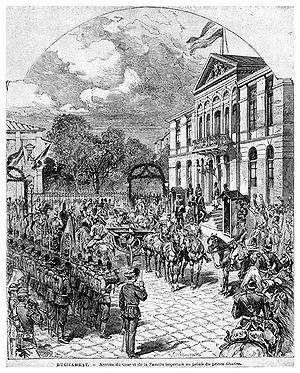
31 mars : sir Henry Bartle Frere prend ses fonctions de gouverneur du Cap.